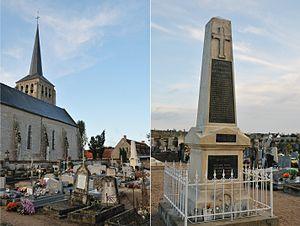
Assemblage de deux photos (église Saint-André et cimetière et monument aux morts et cimetière) de Darvoy, Loiret, France
Darvoy est une commune française située dans le département du Loiret en région Centre-Val de Loire.